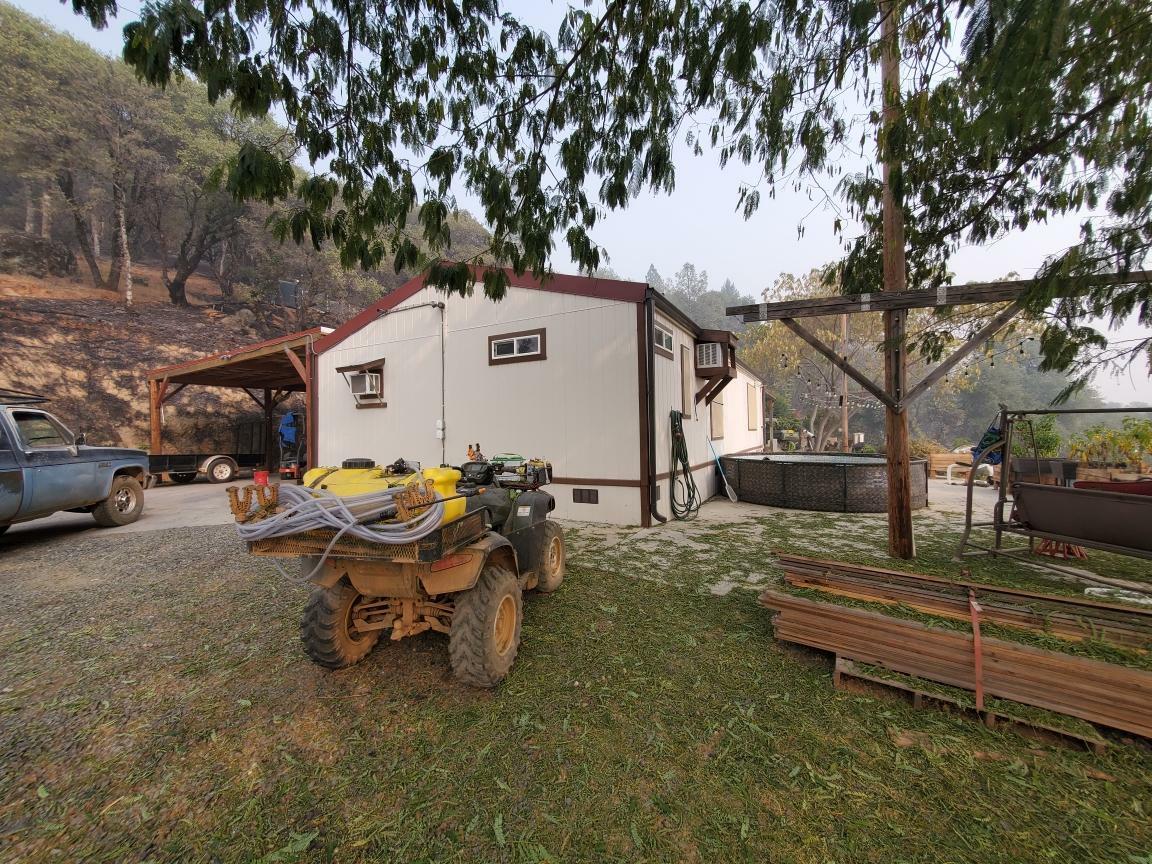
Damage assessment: no_damage